Lil Scrappy

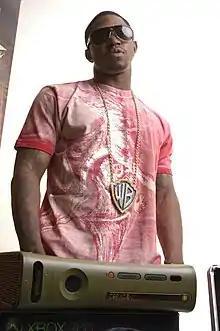
Lil Scrappy in 2007

Darryl Raynard Richardson III (born January 19, 1984), professionally known as Lil Scrappy, is an American rapper.